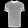
Label: T - shirt / top